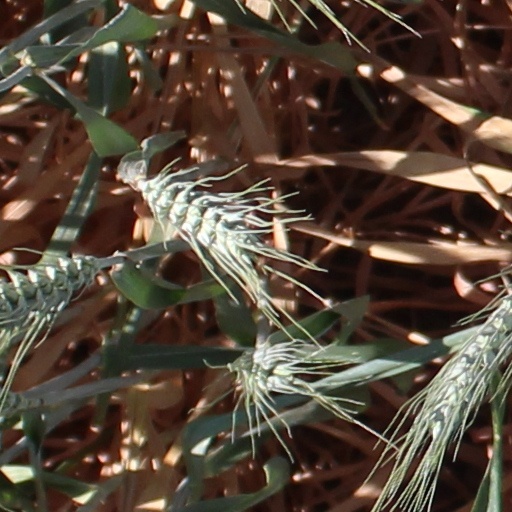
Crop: wheat